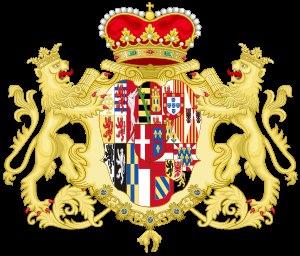
Eugène de Savoie-Carignan ou François Eugène de Savoie, surtout connu comme le prince Eugène, né le 18 octobre 1663 à Paris et mort le 21 avril 1736 à Vienne, est un officier au service de la monarchie autrichienne, devenu commandant en chef des armées du Saint-Empire romain germanique. Il est considéré comme un des plus grands généraux de son époque.